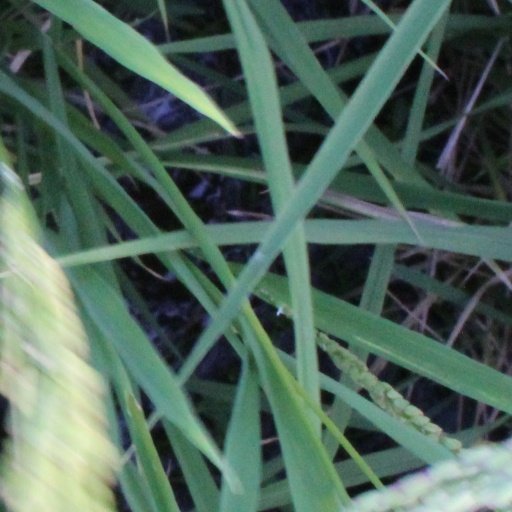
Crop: rice